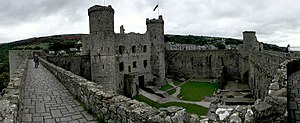
Harlech Castle / Arkitektur
:Image:Harlech_Castle_Panorama.jpg